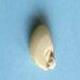
Maize quality: Good